Embassy of the Philippines, Tokyo

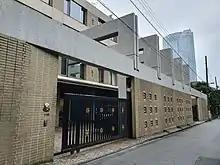

The is the diplomatic mission of the Republic of the Philippines to Japan. Opened in 1944 as the first embassy established by a Philippine government, it is currently located in the Roppongi district of Tokyo's Minato ward, near the Roppongi Hills development.